Dong Jin Kim

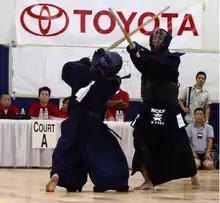
2008 Kendo U.S. National Championship Match. Dong Jin Kim (back facing camera) vs. Mikio Koga

In 1988, Kim moved to Fiji. From 1989 through 2000, Kim served in the Fiji Military Forces where he reached the rank of Major. During this time he founded the Fiji Hapkido Association and the Fiji Kendo Association. Kim also conducted combative and defensive tactics training for various law enforcement and military agencies including the Fiji Prison Service, the Fiji Intelligence Service, the protection detail for the President of Fiji, the Fiji Police Academy, and the Fiji Military Forces. At this time Kim received the honorary title of Captain from the Pohnpei Police Department in Micronesia.